1323–1328 Flemish revolt

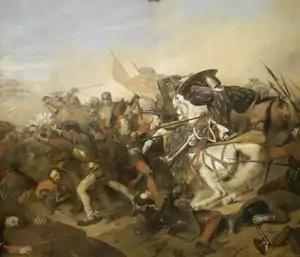
1837 Romantic painting of the Battle of Cassel by Hendrik Scheffer

After the death of Charles IV, the revolt of the Flemish municipalities erupted again in February 1328. Louis de Nevers then called upon the new king, Philip VI, at his coronation at Reims on May 29 to aid the count against the burghers. Philip agreed to organize an expedition, and the royal army was summoned to gather at Arras on July 22. The rebels raised enough men to fight the enemy in the open countryside, and the rebel forces met the royal army at the Battle of Cassel in which they were defeated, and Zannekin was killed.